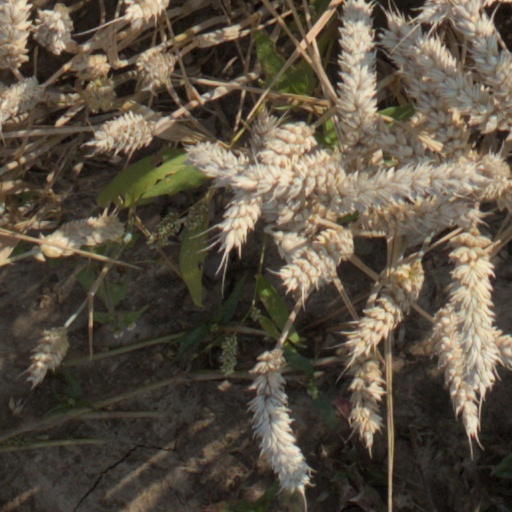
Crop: wheat